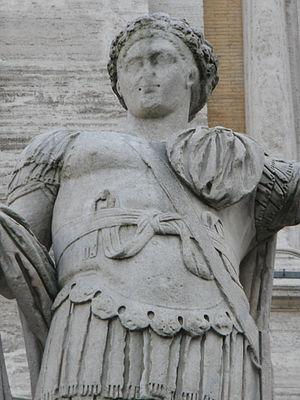
Constantin II, né en 316 à Arles et mort en avril 340 près d'Aquilée, est un empereur romain chrétien du Bas-Empire.
Cet article présente la liste des empereurs romains depuis Auguste jusqu'à la déposition de Romulus Augustule.
Les thermes de Constantin sont les derniers grands thermes impériaux construits à Rome, sur le Quirinal, à l'instigation de Constantin Iᵉʳ.